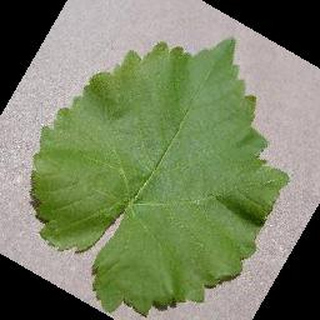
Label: healthy_grape